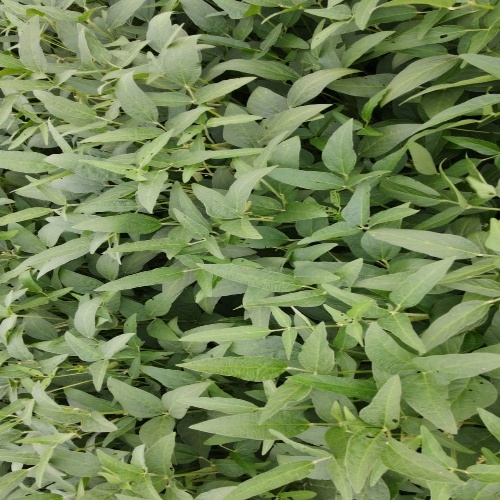
Label: Diabrotica_speciosa